Ajay-Atul

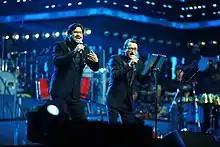
Ajay (left)-Atul (right) in Pune

Ajay-Atul is an Indian music composer duo comprising brothers Ajay Ashok Gogavale and Atul Ashok Gogavale. Known for their works in Indian cinema; predominantly in Marathi and Hindi films. They are recipient of a National Film Award, four Filmfare Awards Marathi, three Maharashtra State Film Awards, twelve Mirchi Music Awards, and two Zee Cine Awards. They made their debut in the 2015 Forbes India Celebrity 100 List securing a position of 82 and were placed 22nd in 2019.